Irish War Cry

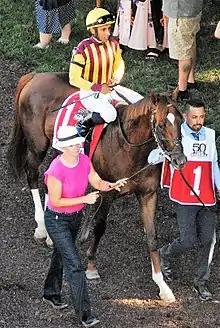
Irish War Cry

Irish War Cry (foaled May 2, 2014 in New Jersey) is a multiple Graded stakes-winning American Thoroughbred racehorse, noted for winning the Wood Memorial Stakes, Pimlico Special Handicap and finishing second in the 2017 Belmont Stakes.